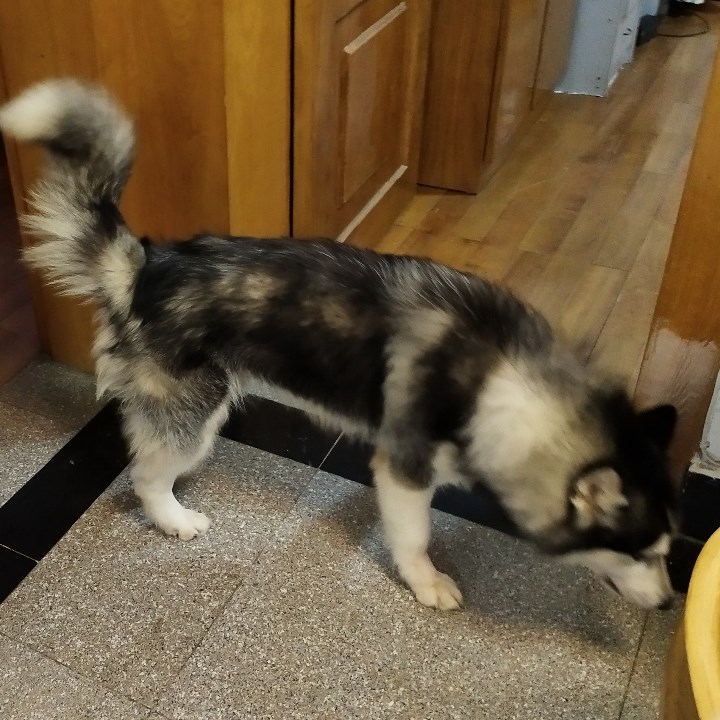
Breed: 1160-n000003-Siberian_husky